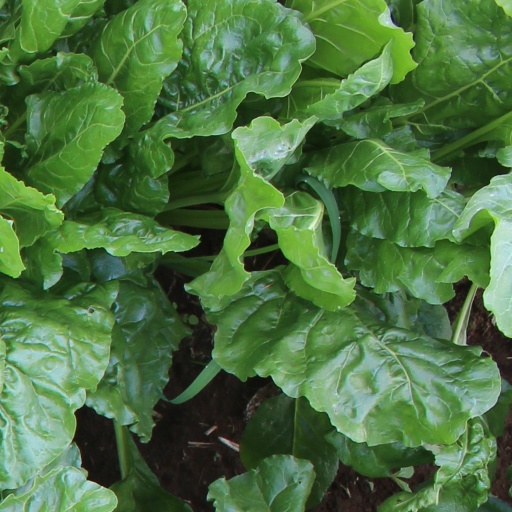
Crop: sugar beet